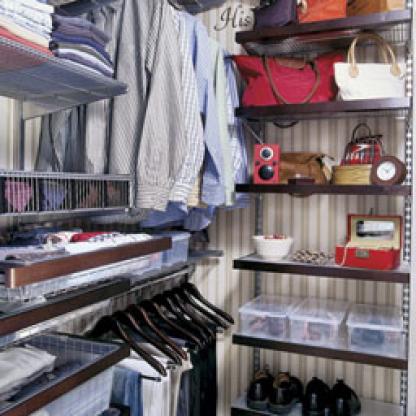
Scene: Indoor